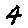
Label: 4